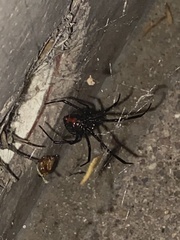
Species: Lactrodectus_hesperus